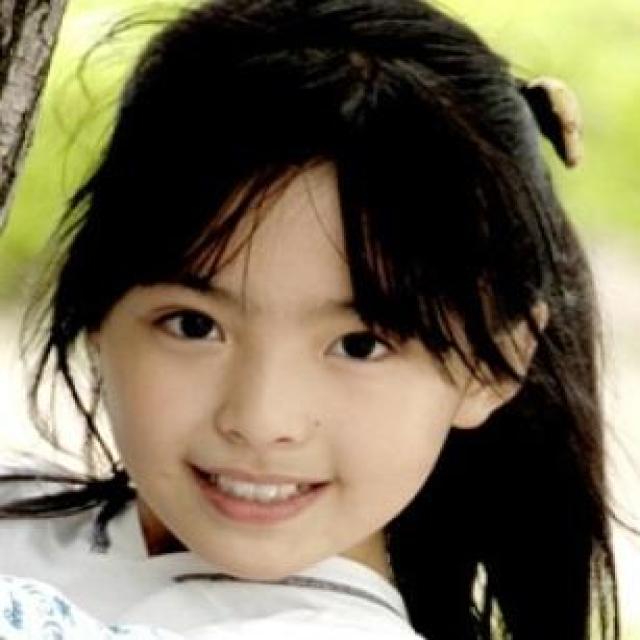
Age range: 13-20